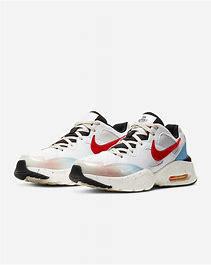
Brand: Nike
Model: Air Max Fusion